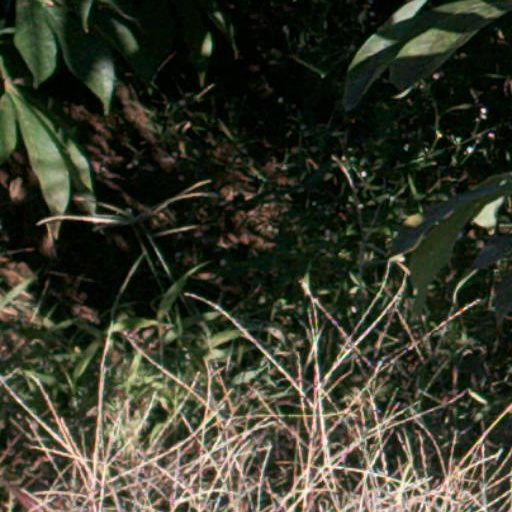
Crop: cassava